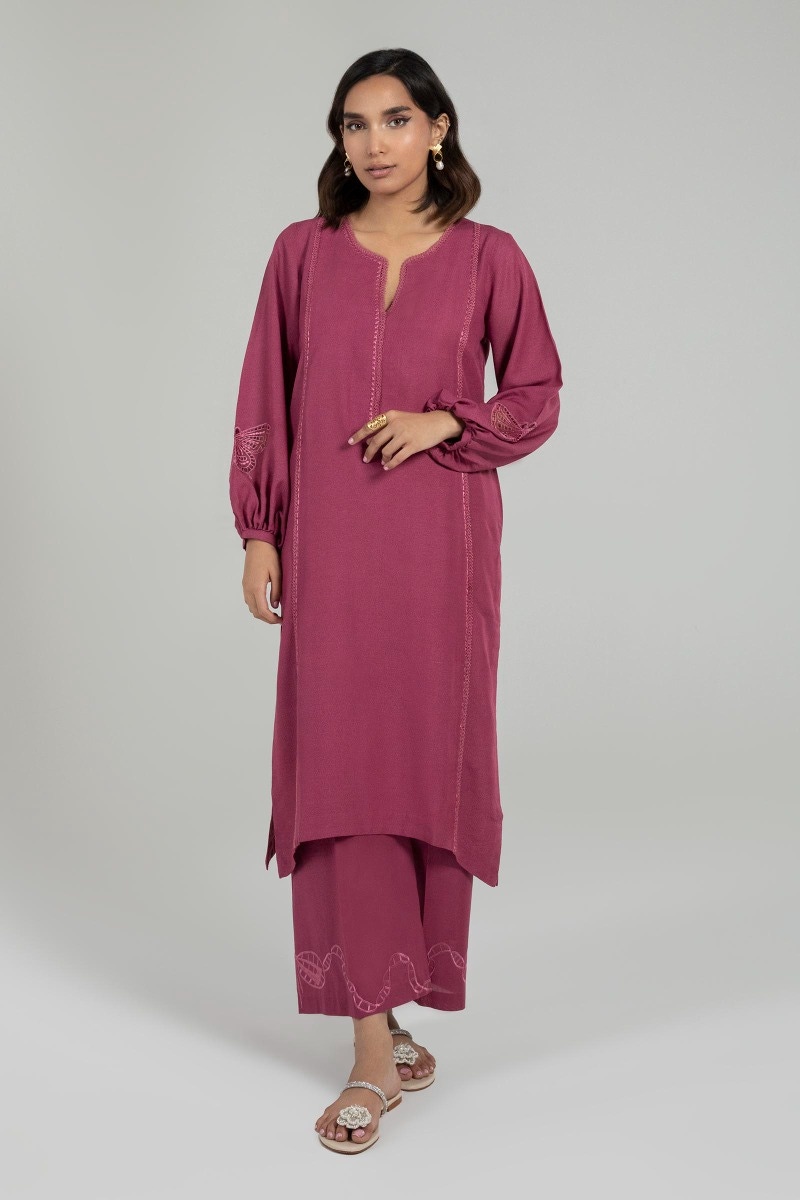
burgundy kurta pants